Kazuya Sasahara

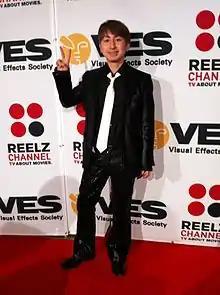

is a Japanese animation director, CG designer, CG director.